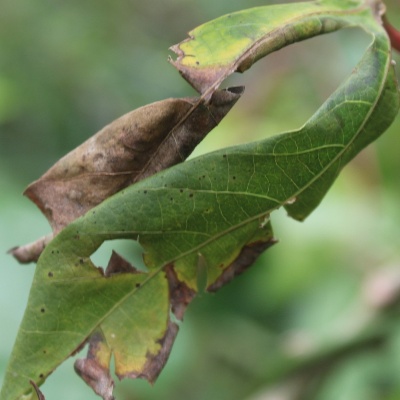
Crop: Cassava
Condition: bacterial blight